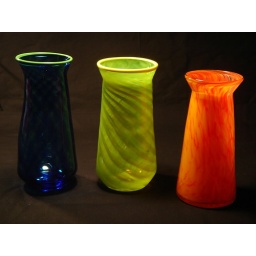
Cerulian, fluoro green and chili red / taxi yellow, 9&amp;quot;x4&amp;quot;dia - $40 ea in stock